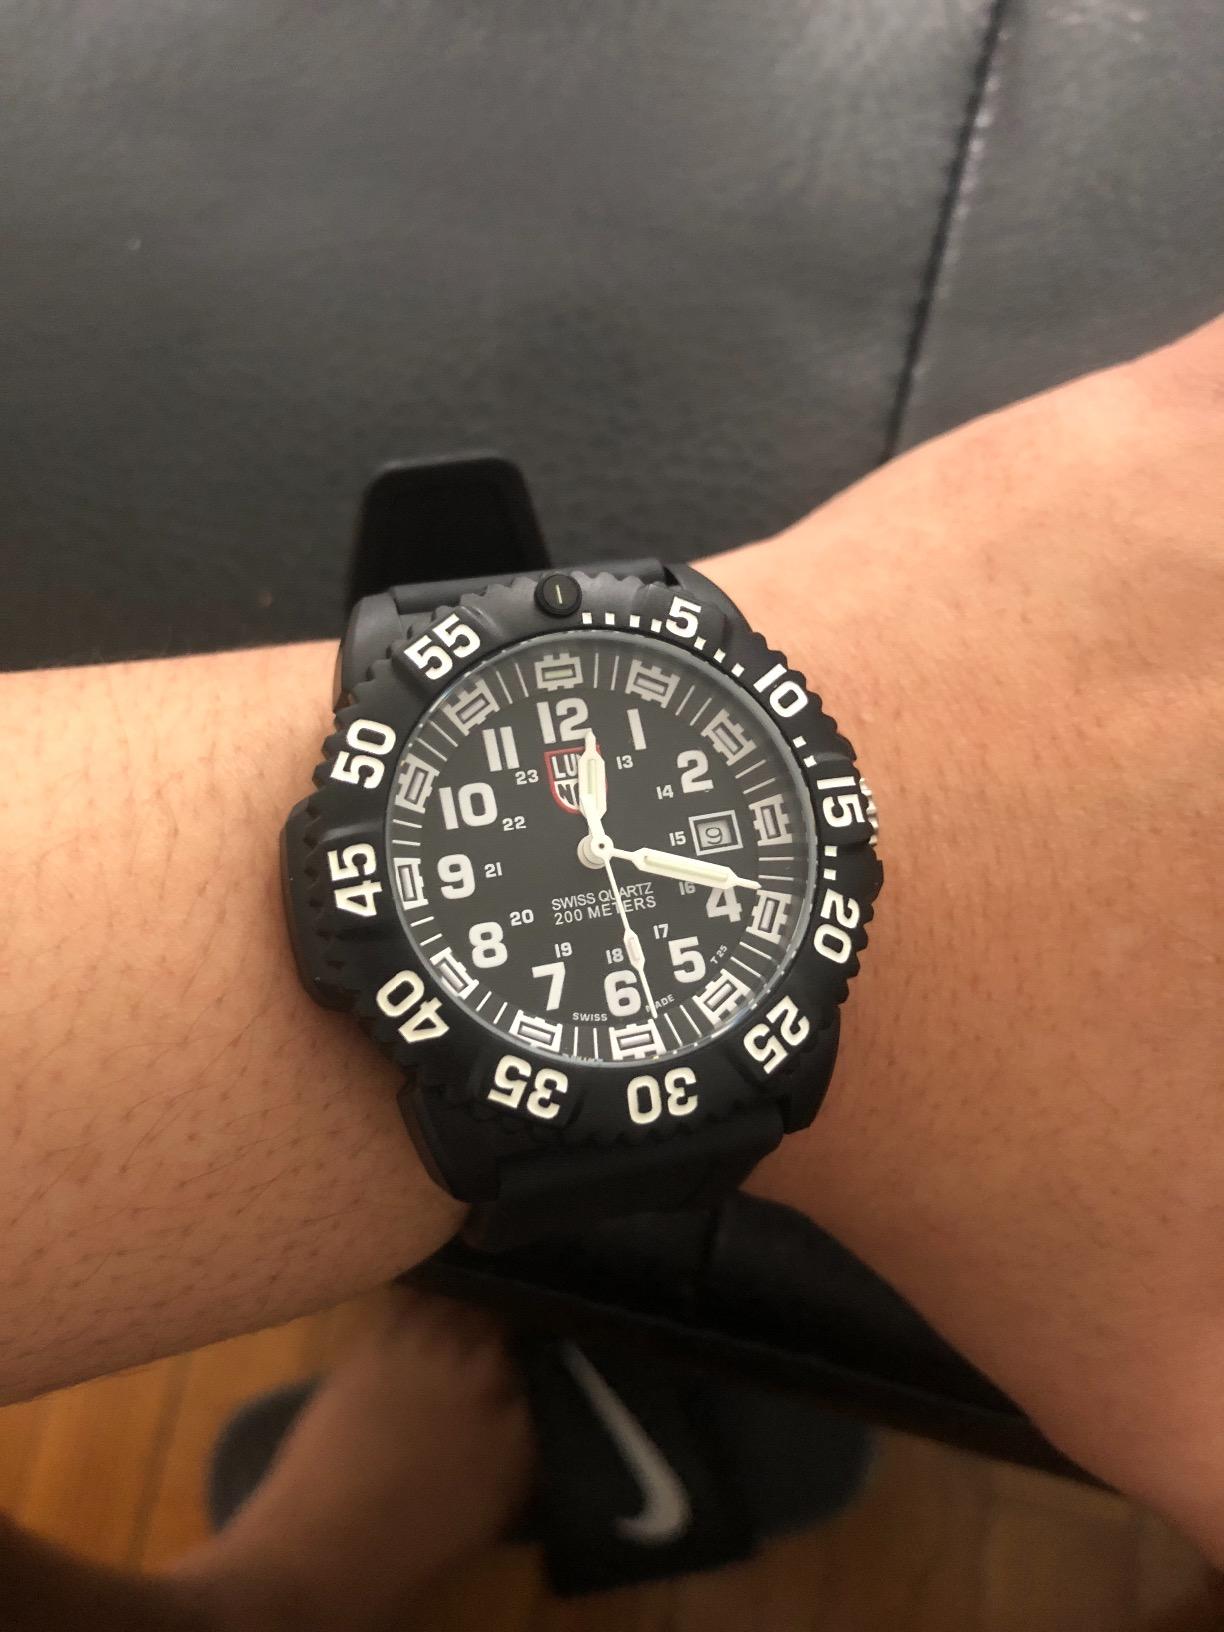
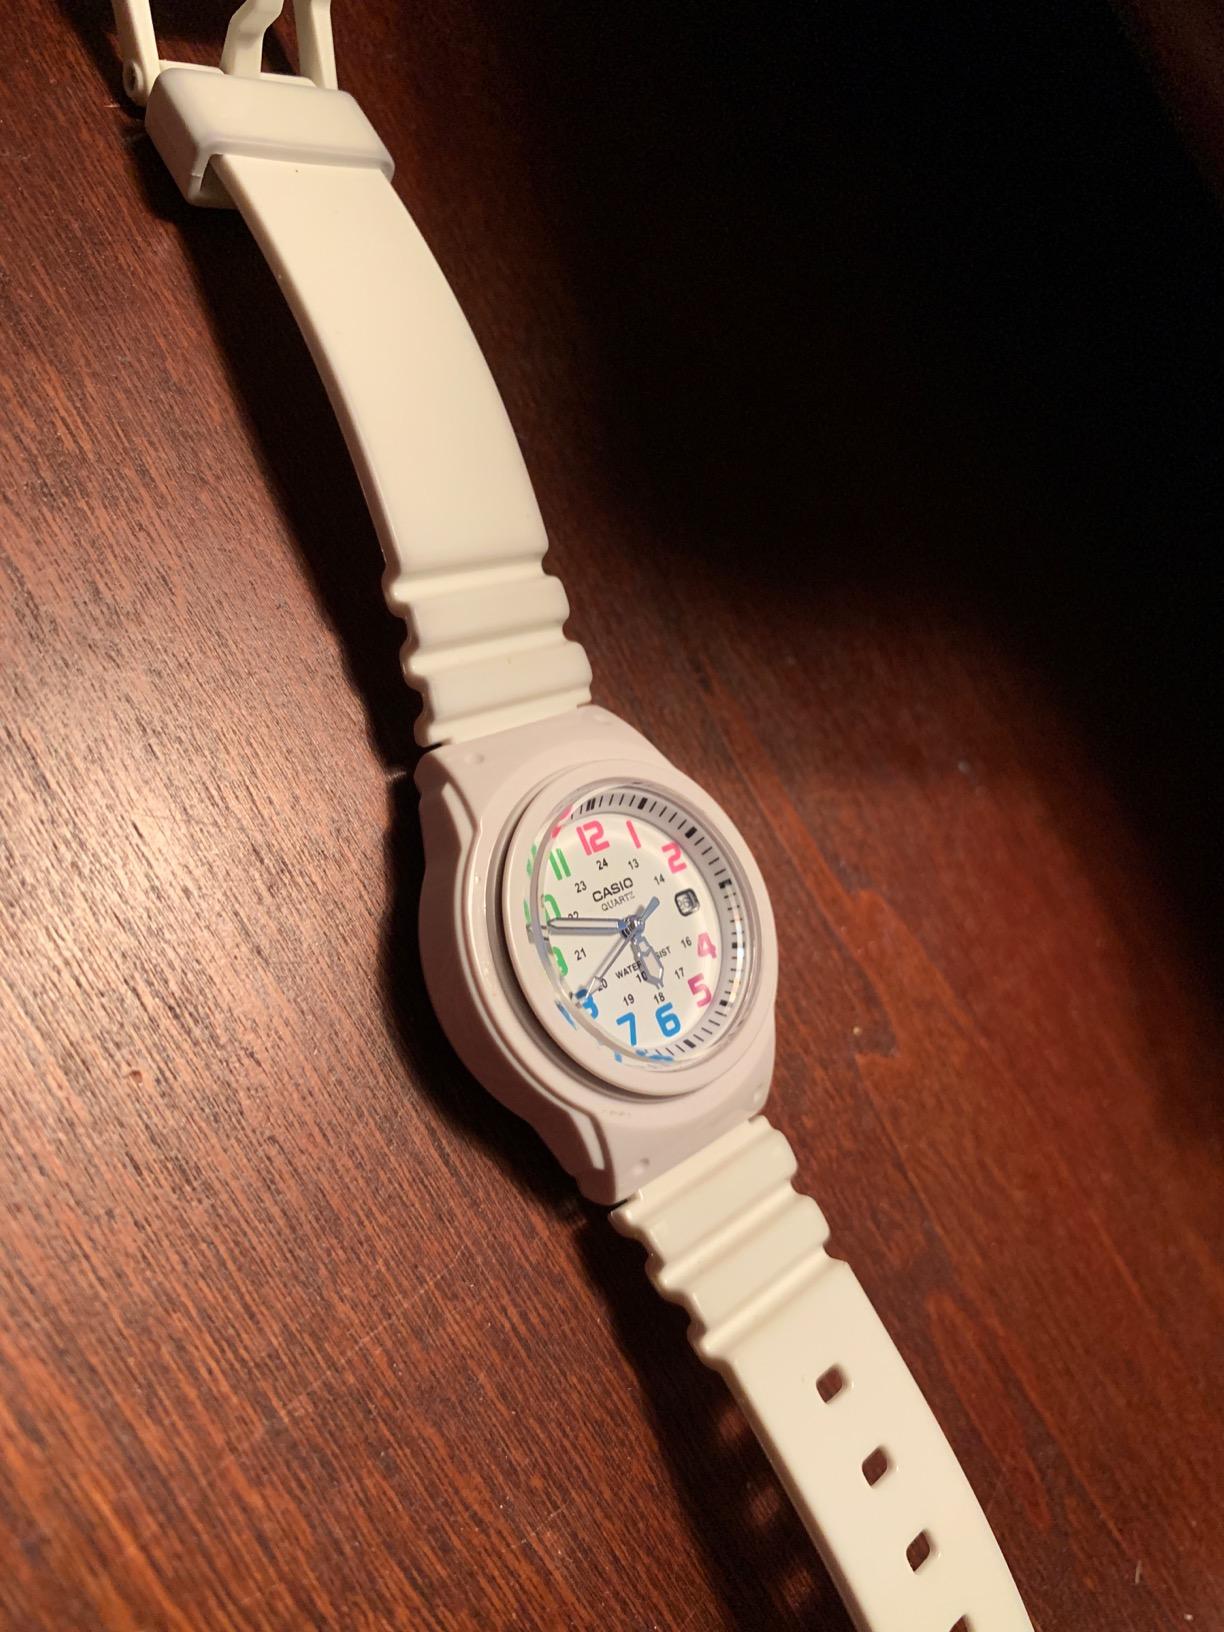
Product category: accessories_watch
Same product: no